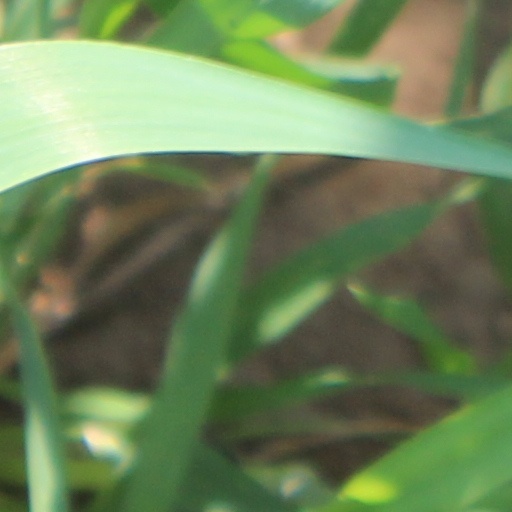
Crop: wheat